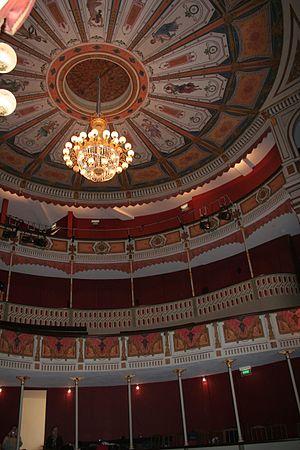
Le théâtre de Gray est un théâtre à l'italienne situé à Gray, dans le département français de la Haute-Saône.
Gray est une commune de l'Est de la France, en région Bourgogne-Franche-Comté, dans le département de la Haute-Saône. Elle fait partie de la région culturelle et historique de Franche-Comté. Située sur la Saône, elle jouit d'une position centrale par rapport aux villes de Besançon, Dijon, Dole, Langres et Vesoul.